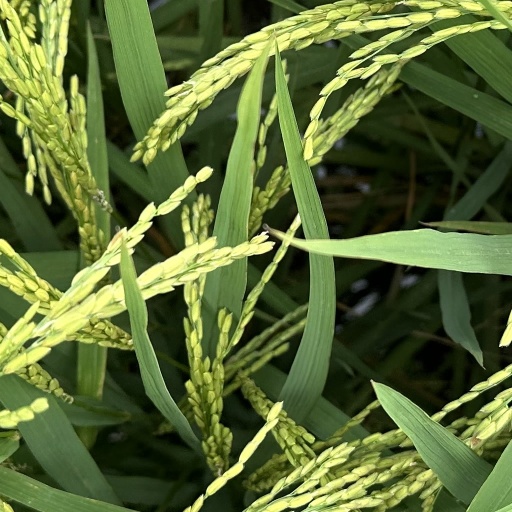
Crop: rice